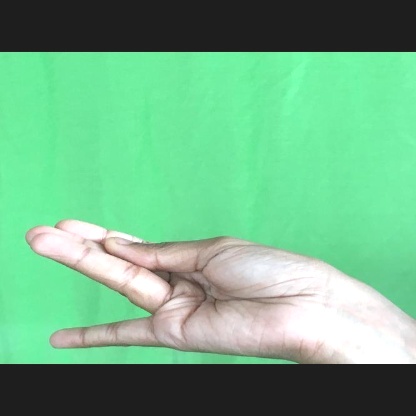
Mudra: Chaturam